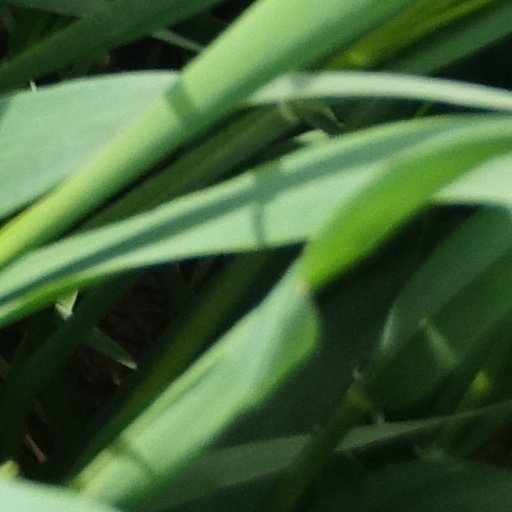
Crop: wheat